R. A. Dickey

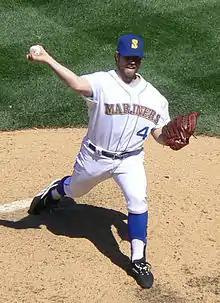
Dickey pitching for the Mariners in 2008

Dickey became a minor league free agent after the season. On November 28, 2007, he signed a minor league contract with the Minnesota Twins that included an invitation to spring training but was claimed in the Rule 5 draft by the Seattle Mariners on December 6, 2007.